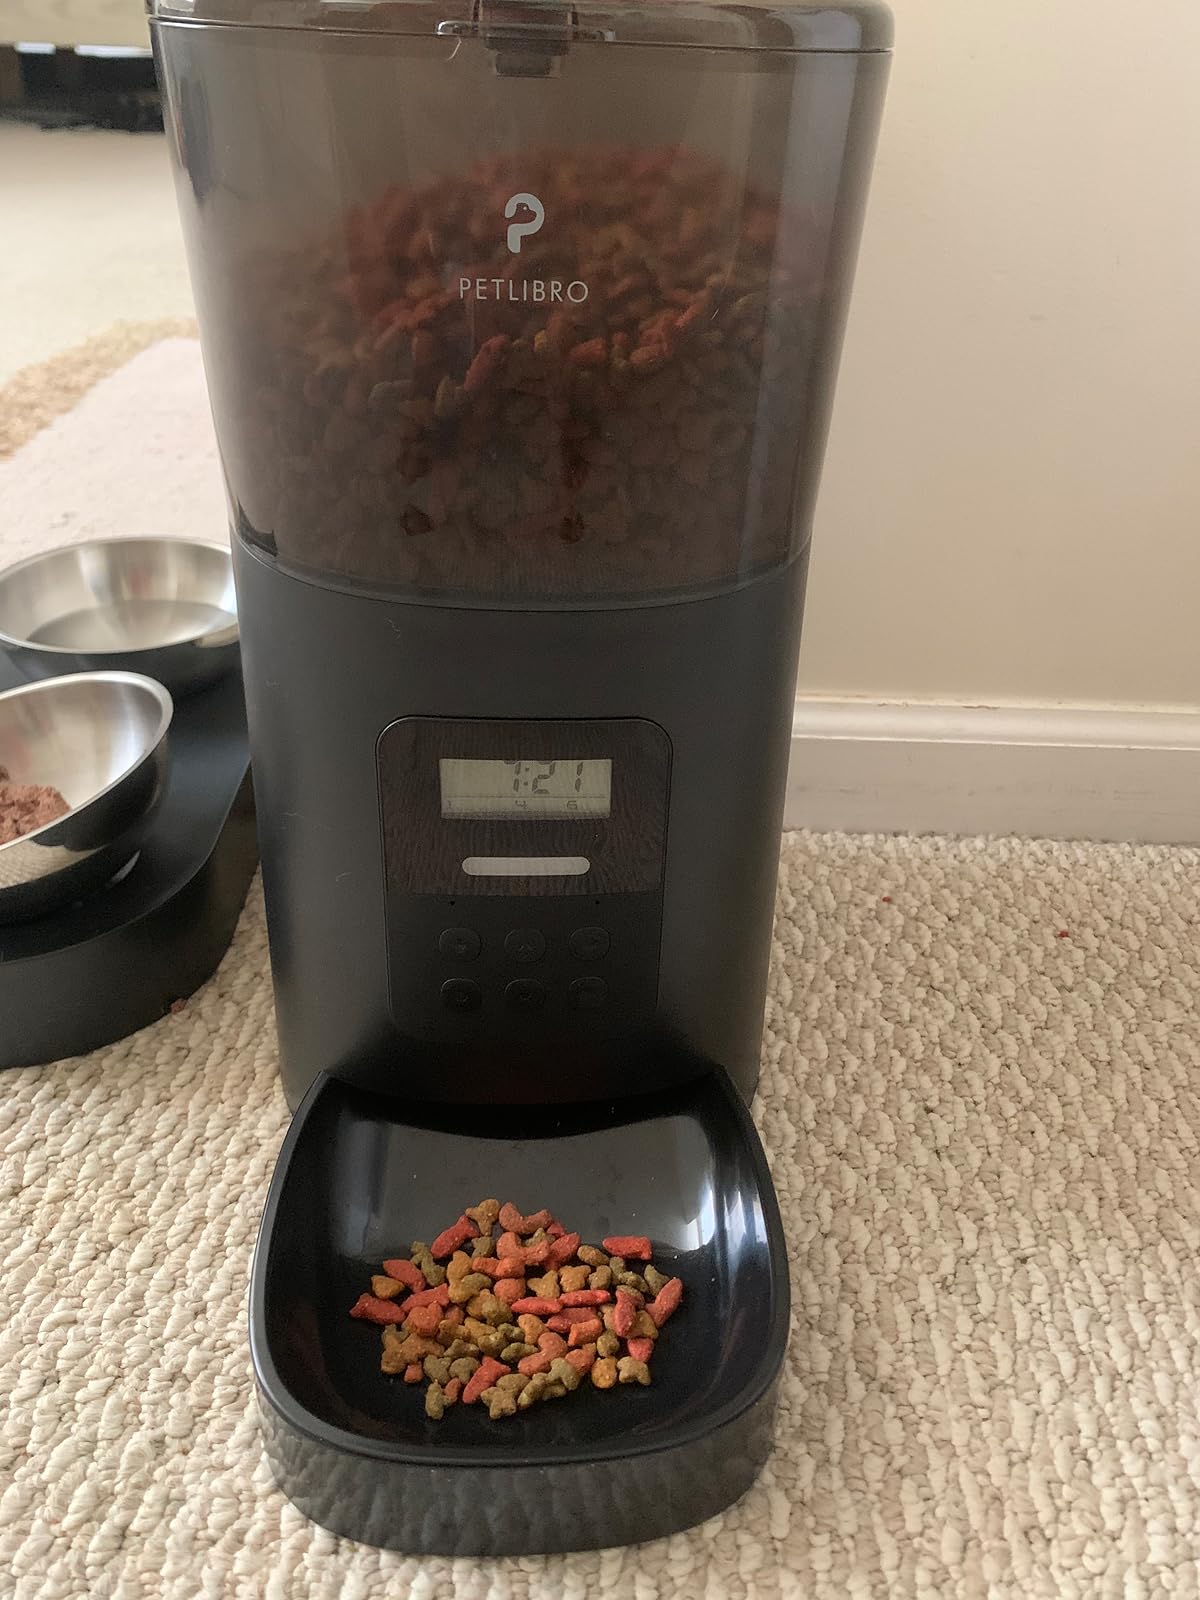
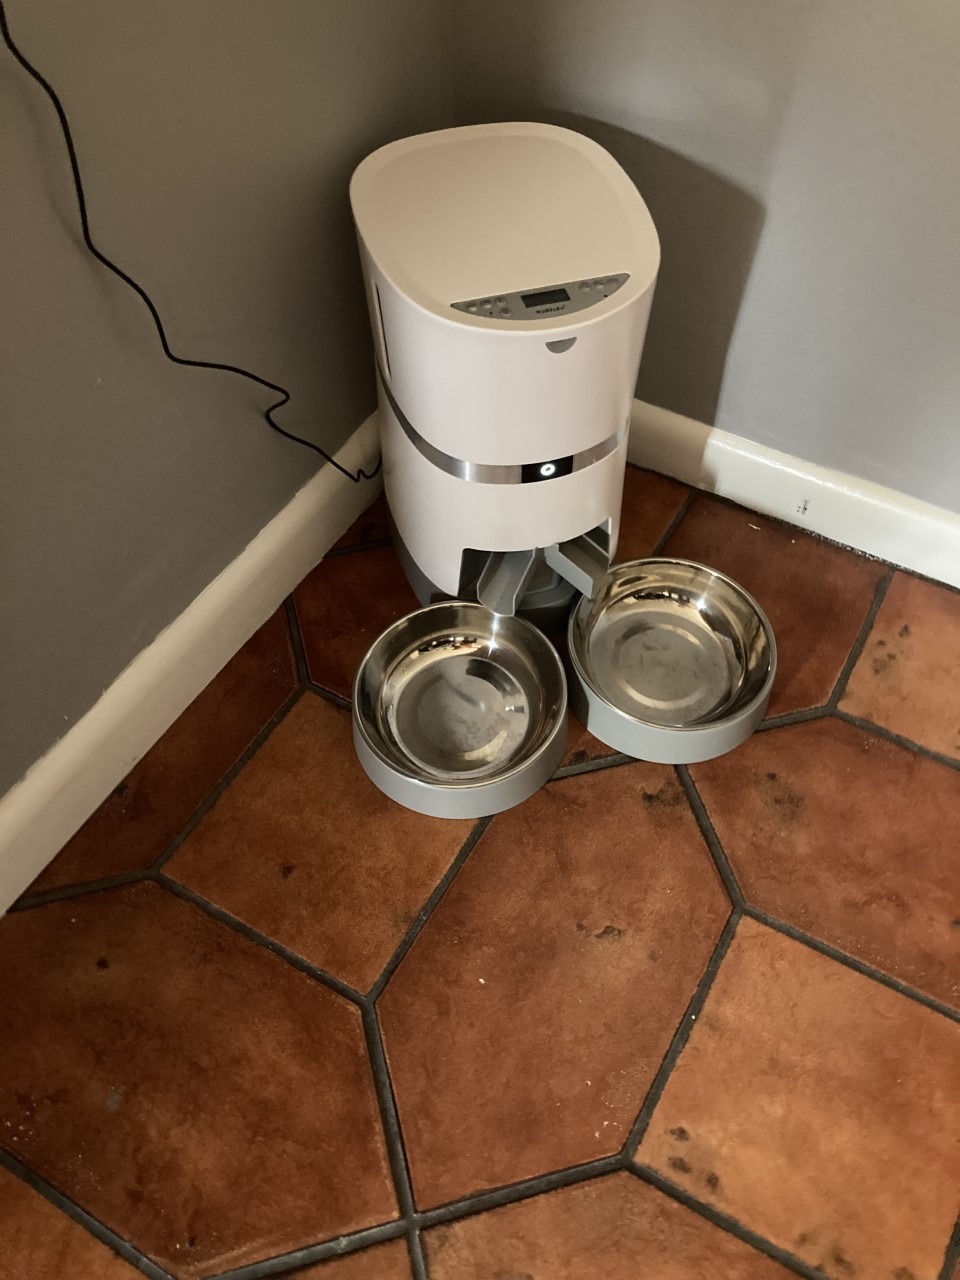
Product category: items_feeder
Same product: no